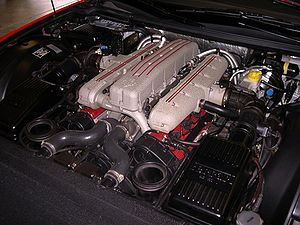
Ferrari / Modeller til gade og løb
Motoren på en Ferrari 550
Ferrari S.p.A. er en multinational italiensk sportsbils-producent med hovedsæde i Maranello, Italien. Virksomheden er grundlagt af Enzo Ferrari i 1929, som Scuderia Ferrari, og virksomheden sponsorerede racerkørere og fremstillede racerbiler indtil produktionen af biler til gadebrug blev påbegyndt i 1947 under navnet Ferrari S.p.A. Gennem hele sin historie har Ferrari deltaget i racerløb, især i Formel 1, og bilerne ses generelt som et symbol på luksus og rigdom.